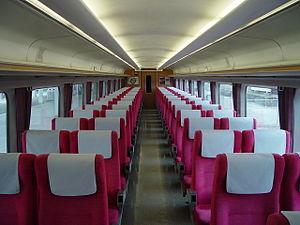
Les Shinkansen série 400 sont une série de 12 rames automotrices électriques à grande vitesse appartenant à la JR East et exploitées de 1992 à 2010 sur les lignes Shinkansen Tōhoku et Yamagata au Japon.